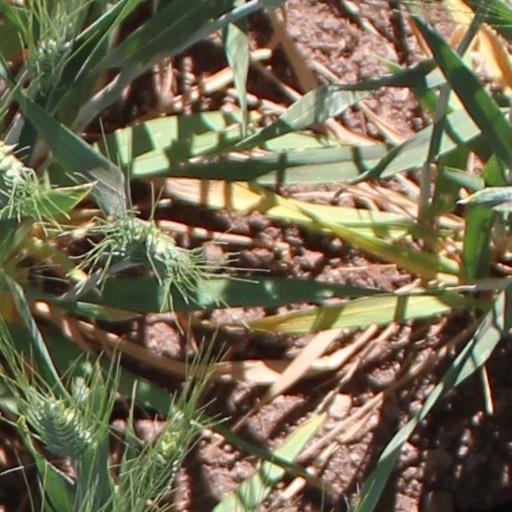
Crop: wheat